Miqdaad Versi

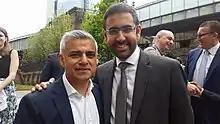
Photo of Miqdaad Versi with Mayor Sadiq Khan in 2016

Miqdaad Versi is director for media monitoring at the Muslim Council of Britain. As well as holding the position as one of the council's active public representatives, Versi is also engaged with the media voicing concerns over the misrepresentation of Muslims. "The Guardian" described him as ""the UK’s one-man Islamophobia media monitor.""